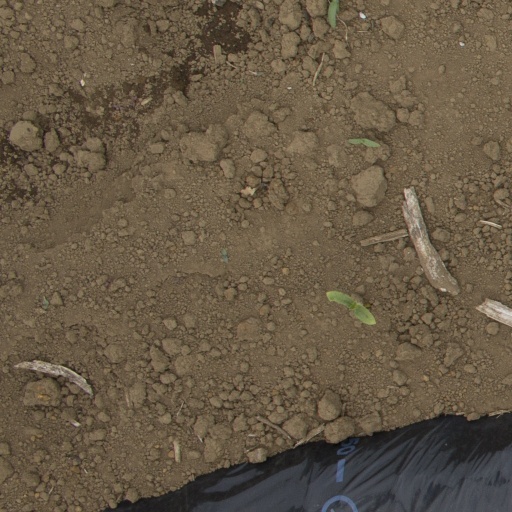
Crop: Jerusalem artichoke